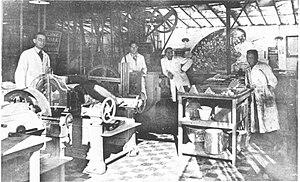
Atelier Leroux vers 1945
La verrerie Darche ou verrerie d'Hautmont est inscrite à l'Inventaire général du patrimoine culturel. Elle était située au 36 rue de abattoir à Hautmont dans le département du Nord.